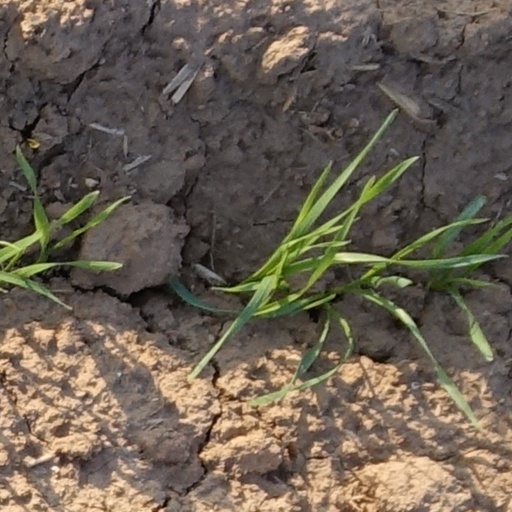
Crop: wheat